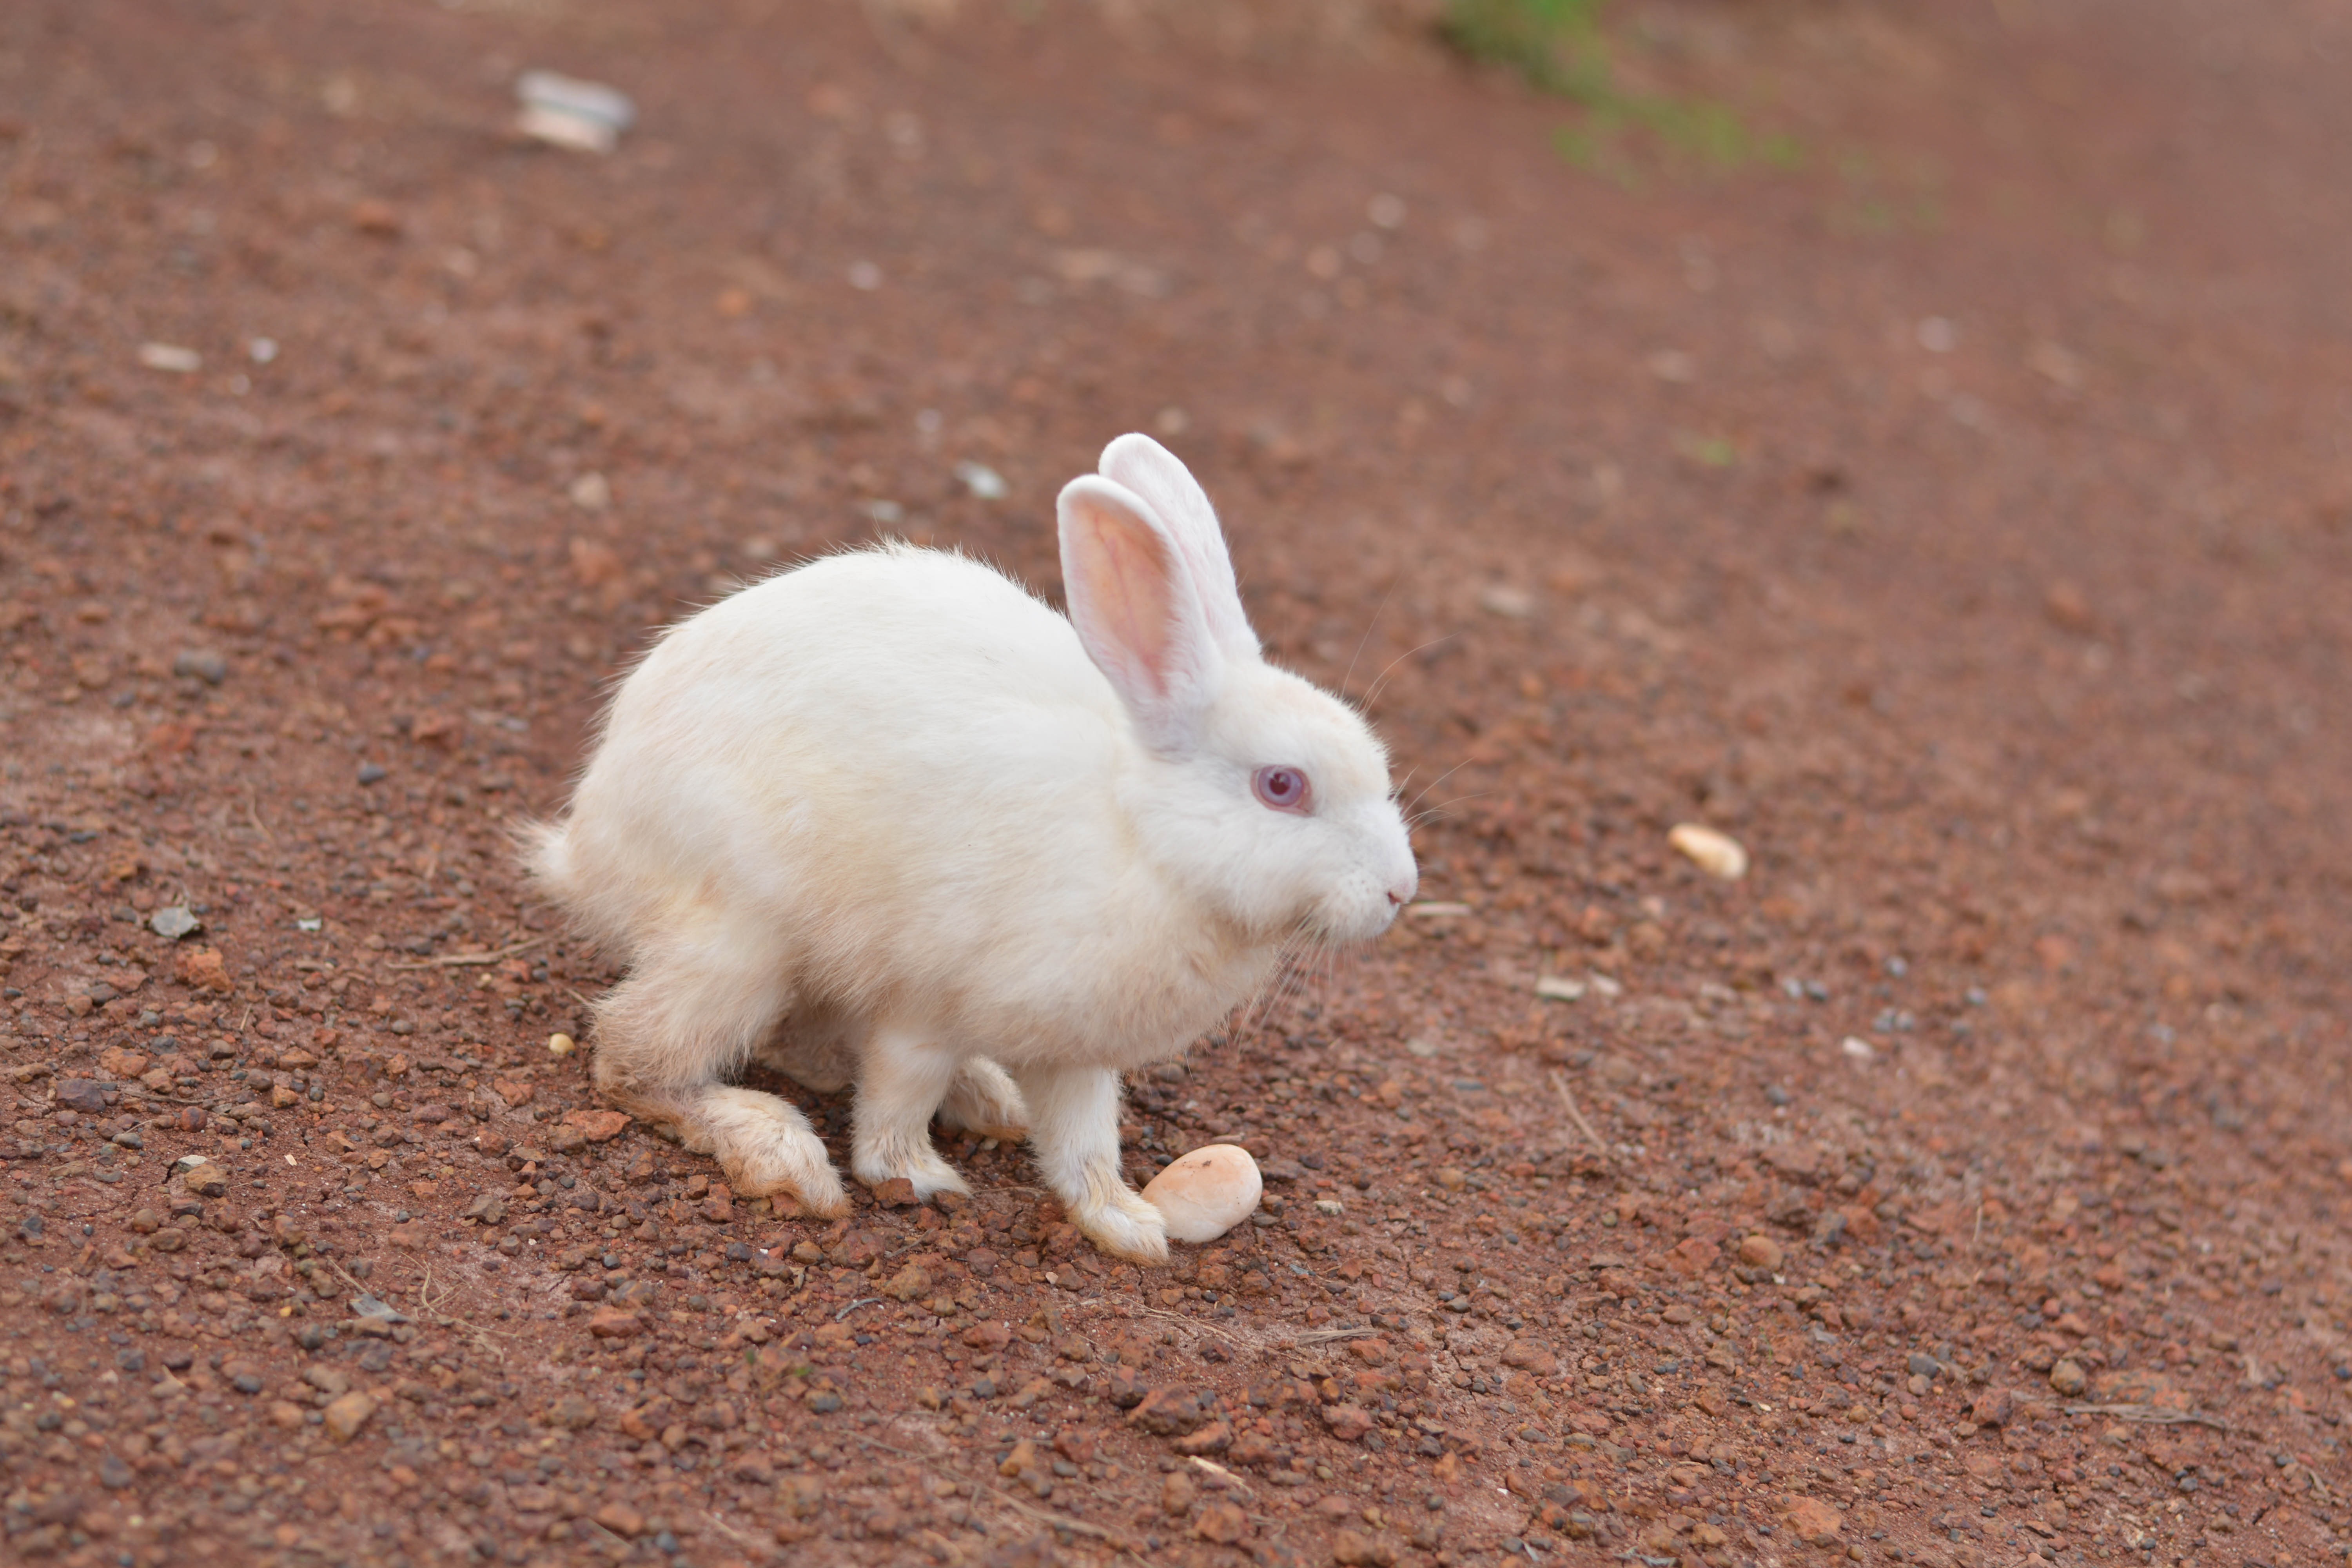
tree, nature, outdoor, silhouette, light, architecture, sky, sunrise, sunset, view, building, city, skyscraper, river, ship, summer, statue, evening, orange, red, tower, fishing, africa, park, mammal, asia, waterfront, lifestyle, fauna, plain, elephant, rabbit, thailand, geography, golf club, sculpture, family, tour, luxury, tourists, mountains, animals, cambodia, bright, cornfield, vertebrate, culture, tanzania, pretty, large, bangkok, tourist attraction, hotels, singapore, labor, mead, flush, in the city, the drawing, mekong river, of the organization, there are reputable, napok, seductive, motocross racing, the huge, core zone, the sun, the rough, the environment, laos, domestic rabbit, rabits and hares, savannah hilton head international airport